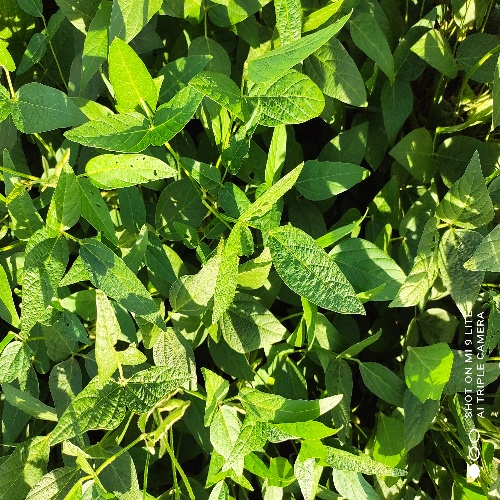
Label: Diabrotica_speciosa